Julia Emily Gordon

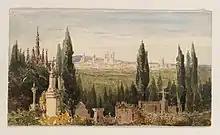
Julia Emily Gordon, "Père-Lachaise"

Gordon's work is included in the collections of the British Museum and the Tate Museum, London. Her personal papers are held in the Isle of Wight Record Office and the Kent History and Library Centre. Gordon was the engraver for "Milton's Penseroso", a work by John Milton held in the metropolitan Museum of Art. Pennsylvania State University Libraries hold her "Sketches on the Rhine, and Rime del Petrarca", and an unpublished translation by her of Johann Karl August Musäus' "The Books of the Chronicles of the Three Sisters" for "J. H. A." In 1879 she published 44 etchings as a book titled "Songs and Etchings in Shade and Sunshine", using the initials "J. E. G."